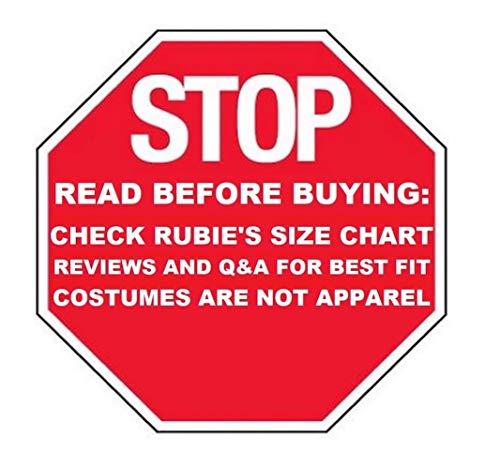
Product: Dragon Costume for Infants
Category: Clothing, Shoes & Jewelry | Costumes & Accessories | Women | Costumes & Cosplay Apparel | Costumes
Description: Includes: Onesie, Hood And Booties.
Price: $21.66 - $31.56